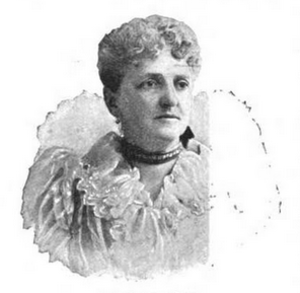
Lillie Devereux Blake, née le 12 août 1833 à Raleigh, en Caroline du Nord, est une suffragette américaine, réformatrice et écrivaine. Elle a fait ses études à New Haven, dans le Connecticut.